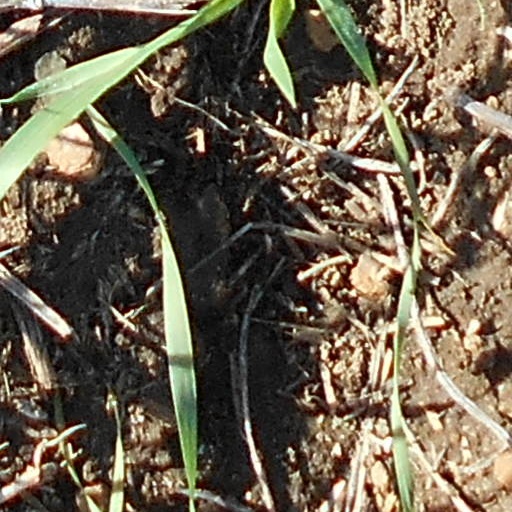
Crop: wheat